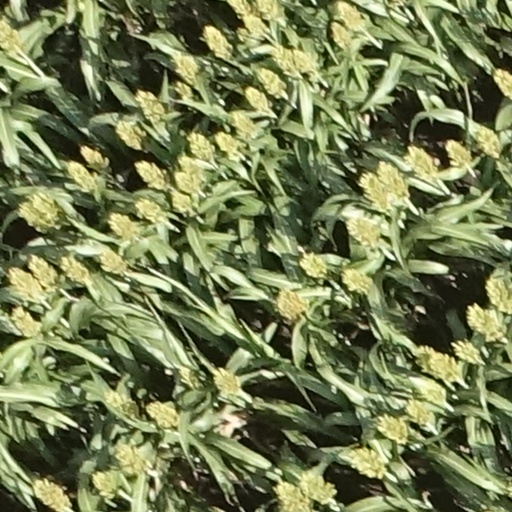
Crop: sorghum